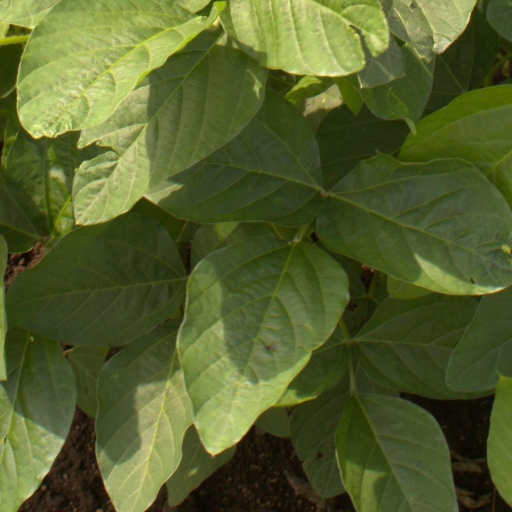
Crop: soybean